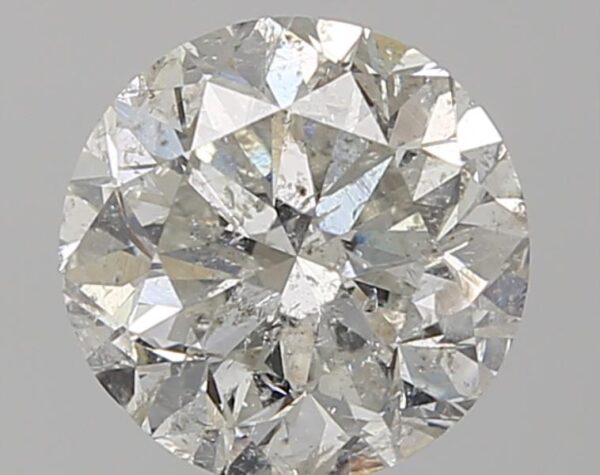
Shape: round
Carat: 3.1
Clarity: I2
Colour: G
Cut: GD
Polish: VG
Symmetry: F
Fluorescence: N
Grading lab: NONCERT
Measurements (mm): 8.862 x 8.941 x 5.915